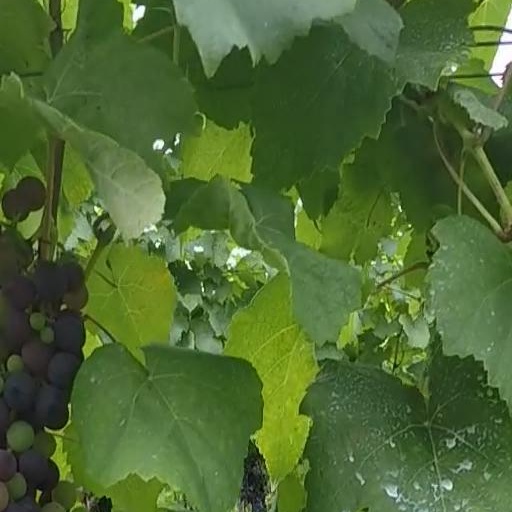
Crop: grape